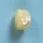
Maize quality: Bad